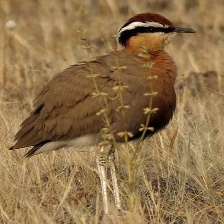
Species: BURCHELLS COURSER
Scientific name: CURSORIUS RUFUS